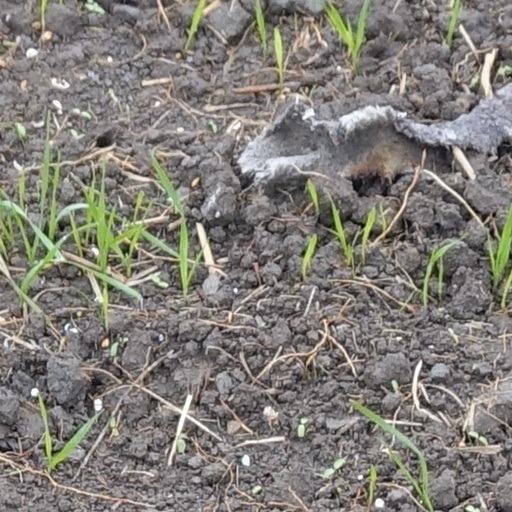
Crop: wheat